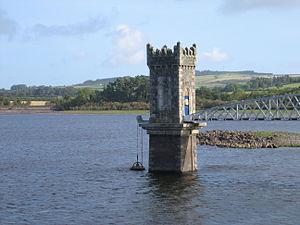
Le réservoir Vartry est un lac de barrage à Roundwood dans le comté de Wicklow en Irlande situé sur le cours du fleuve Vartry. Il alimente l'agglomération de Dublin en eau courante et est géré par les autorités locales de la ville. Un premier réservoir est achevé en 1863 puis complété en 1924 par un second, 3,5 km en amont, pour accroître sa capacité.